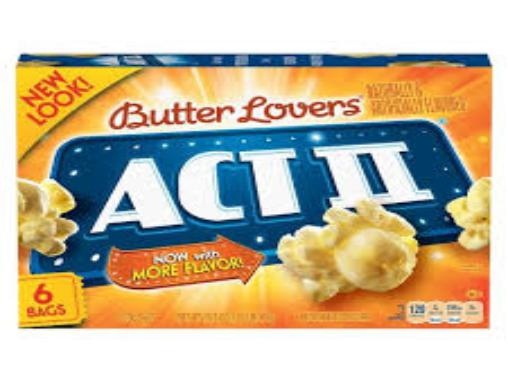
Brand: Act II
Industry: Food